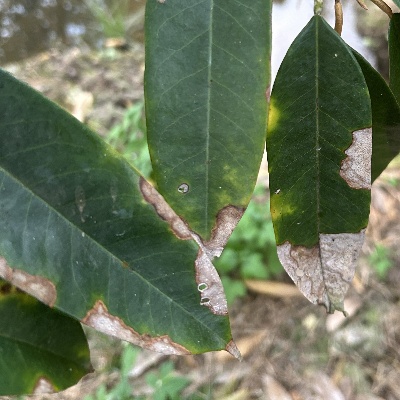
Label: Leaf_Colletotrichum